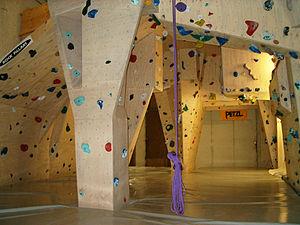
L’escalade de bloc, désignée comme le bloc dans le jargon des pratiquants, est une discipline sportive et un type d'escalade, consistant à grimper des blocs de faible hauteur. Le bloc se pratique aussi bien en extérieur sur des sites rocheux, qu'en intérieur sur des structures artificielles. Les pratiquants sont appelés « grimpeurs » ou plus précisément « bloqueurs ».
L’escalade, ou grimpe, parfois appelée varappe, est une pratique et un sport consistant à progresser le long d'une paroi pour atteindre le haut d'un relief ou d'une structure artificielle par un cheminement appelé voie, avec ou sans aide de matériel. Le terrain de pratique va des blocs de faible hauteur aux parois de plusieurs centaines de mètres, en passant par les murs d'escalade. Le pratiquant est couramment appelé « grimpeur ».